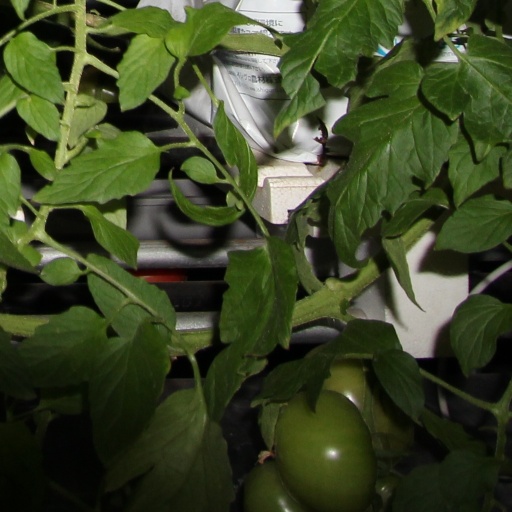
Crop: tomato